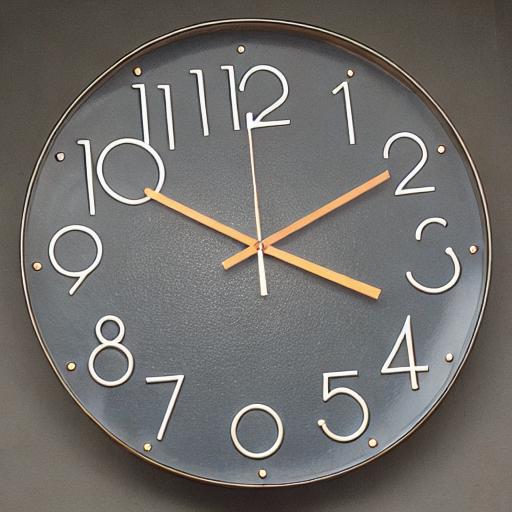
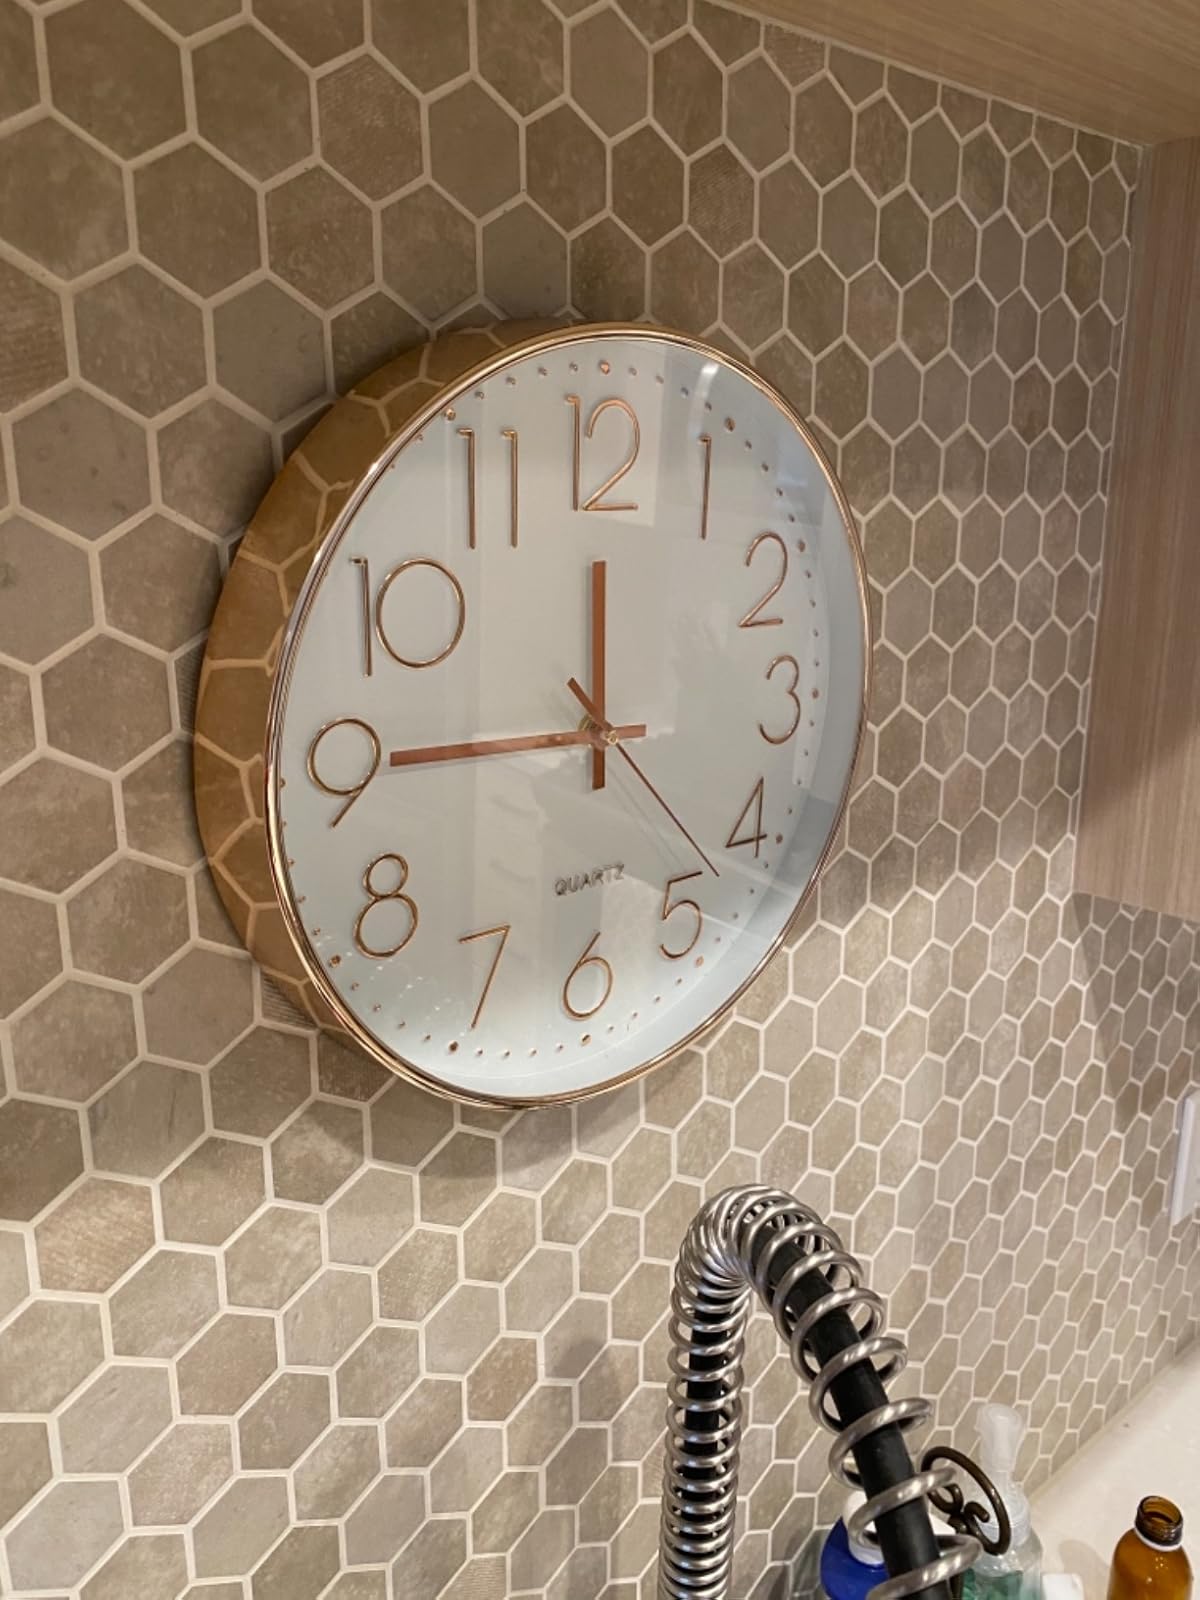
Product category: clock
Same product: no